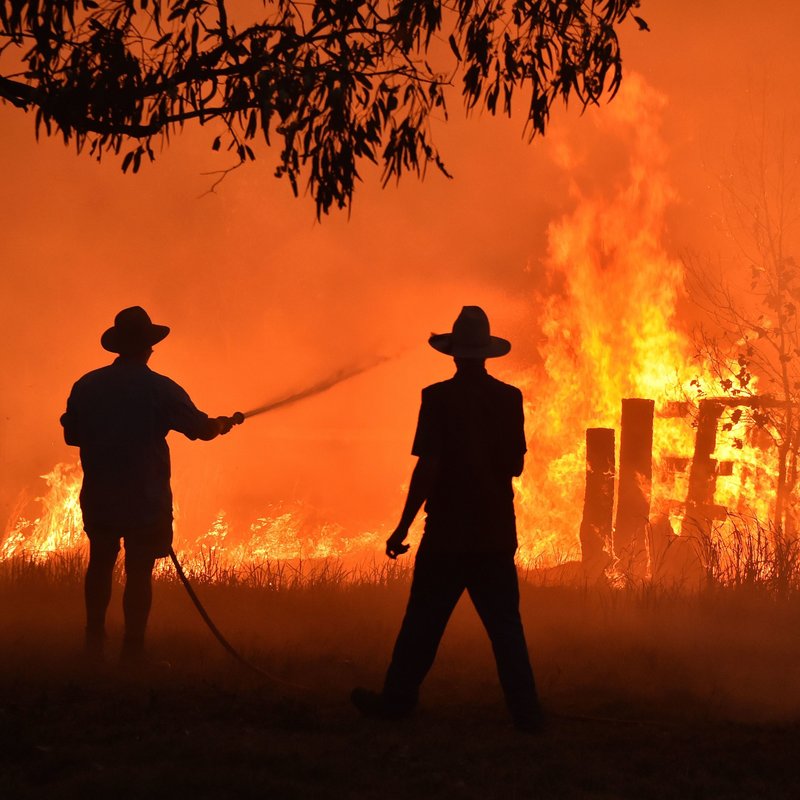
Label: urban_fire